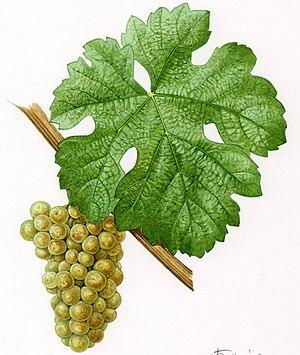
Aquarelle originale pour les Cépages de France (2001)
La roussanne est un cépage blanc à jus blanc de la vallée du Rhône et du sud de la France.